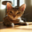
Label: cat